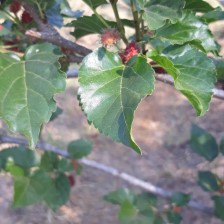
Variety: ChiangMai60